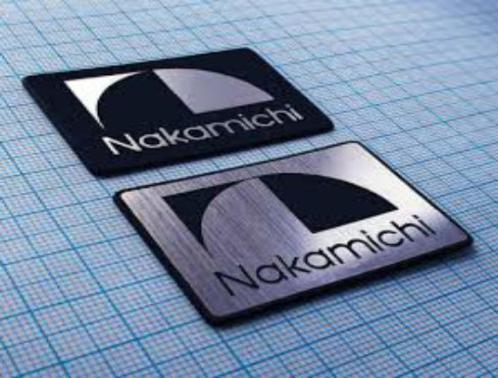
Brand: nakamichi-1
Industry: Necessities